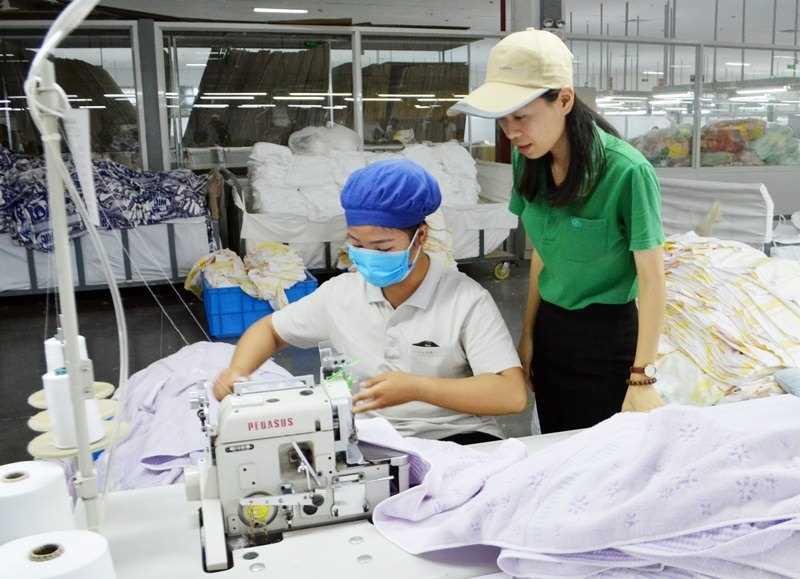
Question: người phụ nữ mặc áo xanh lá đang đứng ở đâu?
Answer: ở trong một công ty may